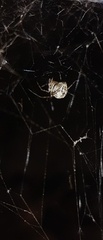
Species: Parasteatoda_tepidariorum